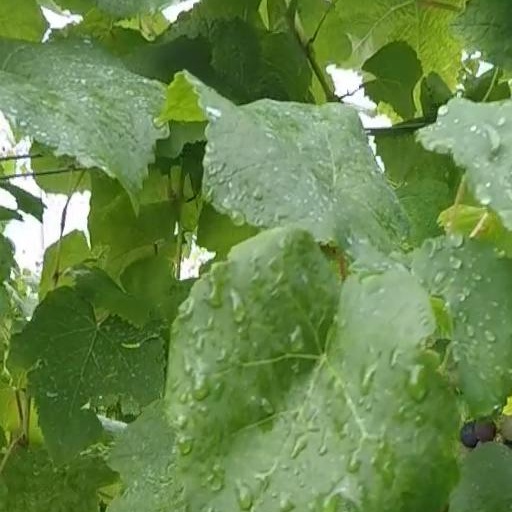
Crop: grape